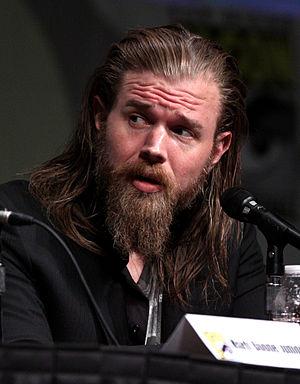
The Walking Dead est une série télévisée d'horreur et dramatique américaine, adaptée par Frank Darabont et Robert Kirkman, créateur de la bande dessinée du même nom, diffusée depuis le 31 octobre 2010 sur AMC.
Ryan Douglas Hurst est un acteur américain né le 19 juin 1976 à Santa Monica, en Californie. Il est connu pour avoir incarné le personnage d'Opie Winston dans la série télévisée Sons of Anarchy et Beta dans The Walking Dead.